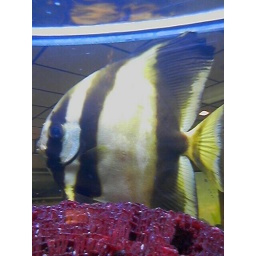
The doctor's office i'm sitting in has this huge beautiful fish in their aquarium. It's about ten inches tall.